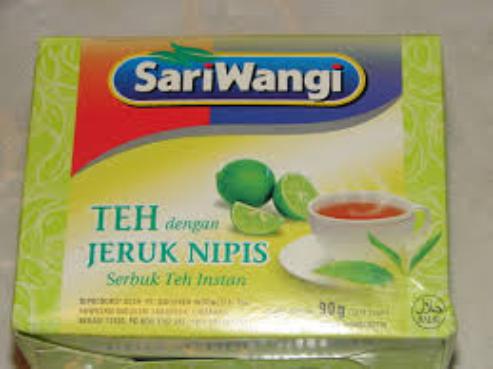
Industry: Food